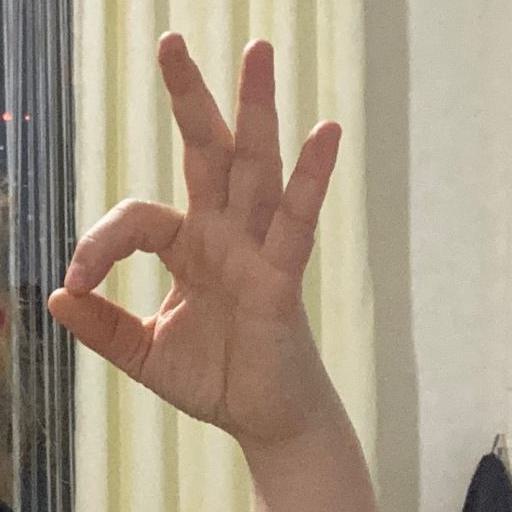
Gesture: ok